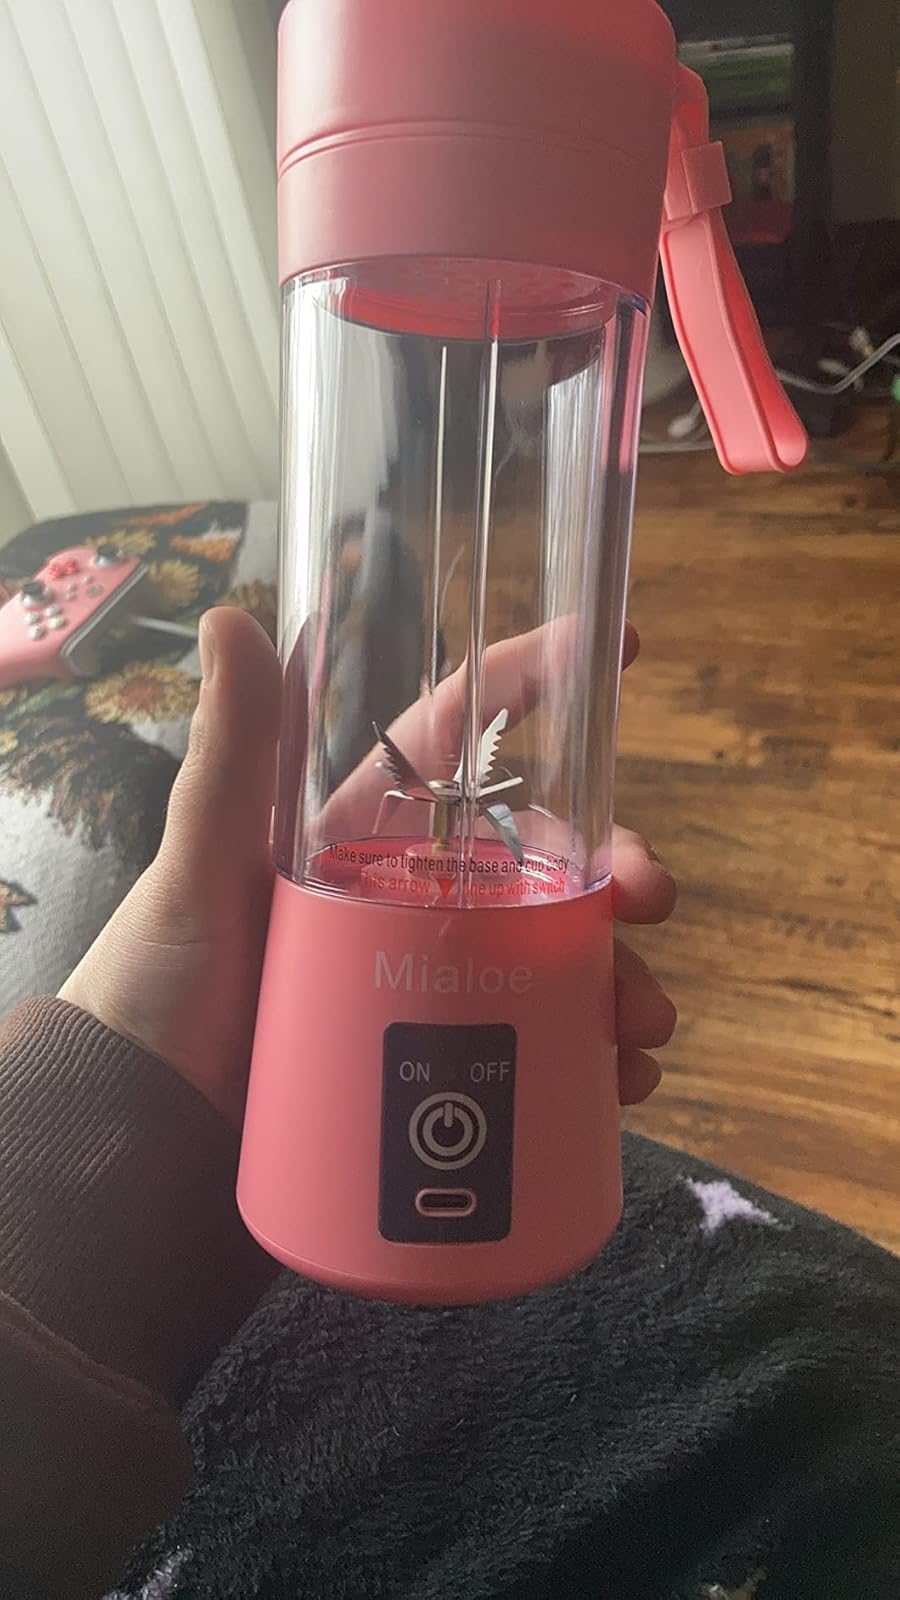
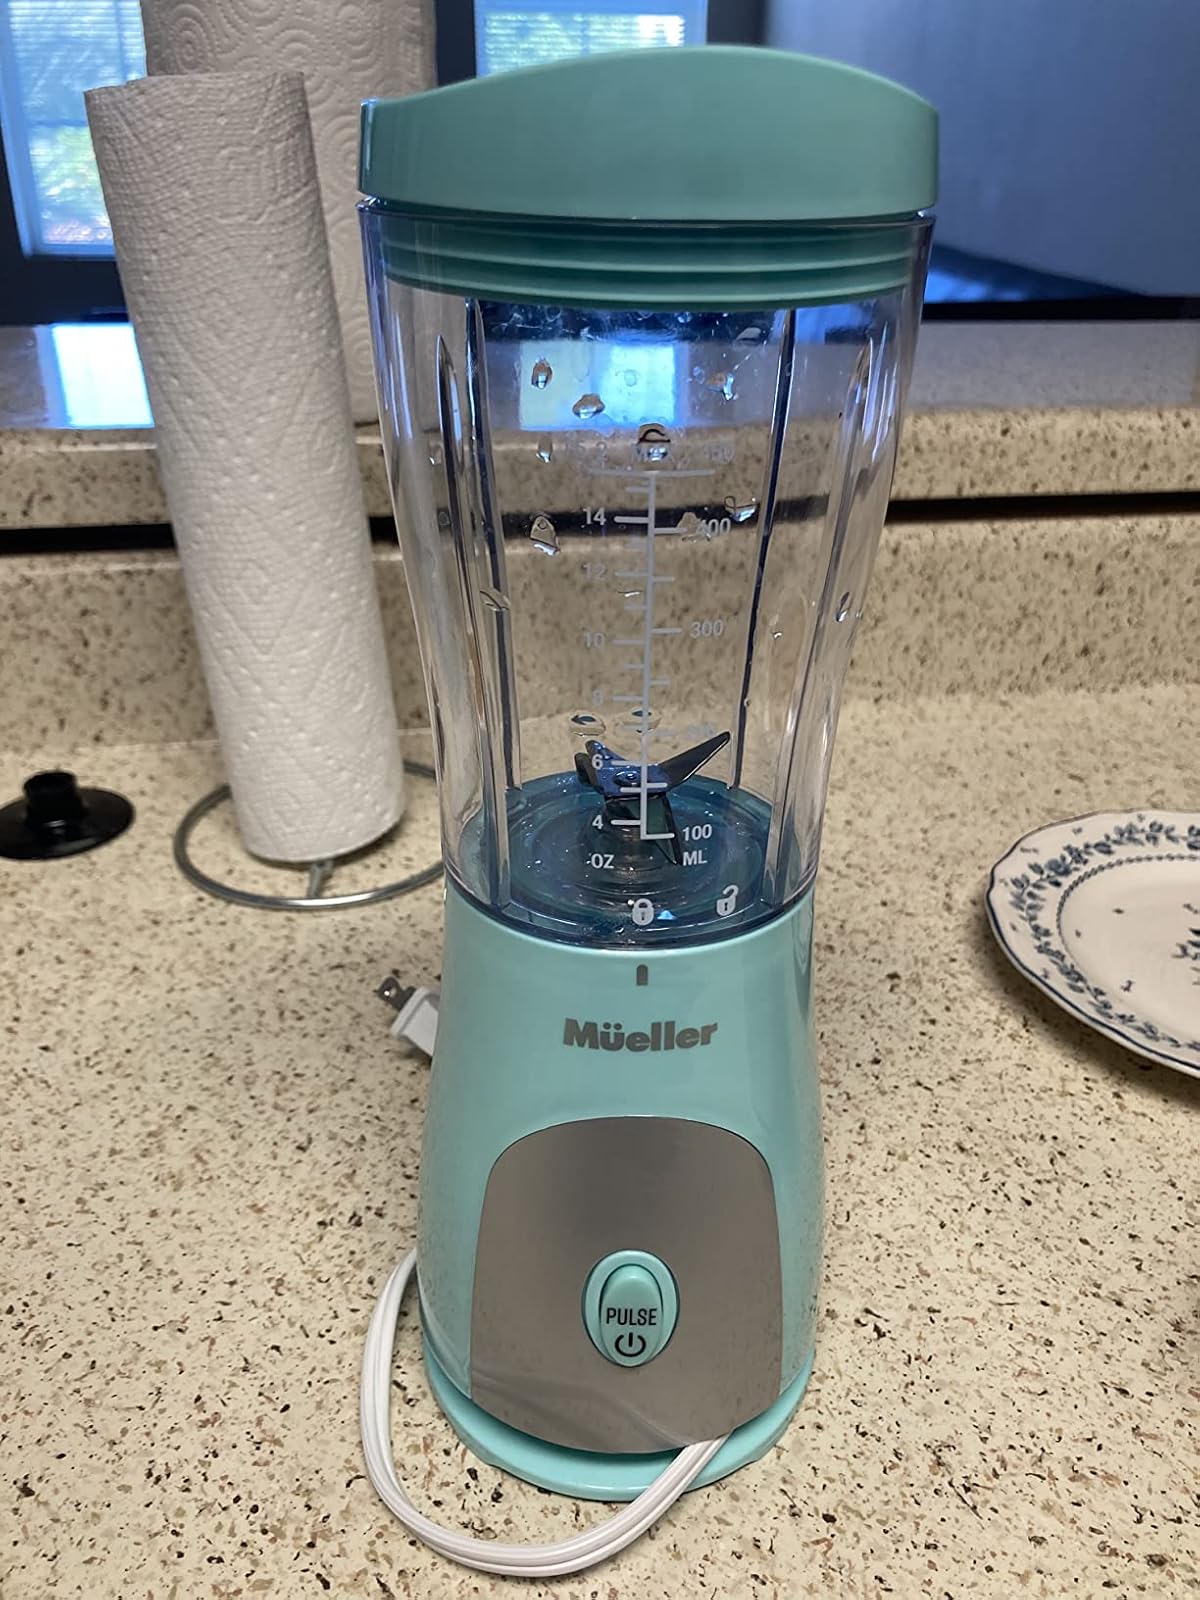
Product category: items_blender
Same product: no